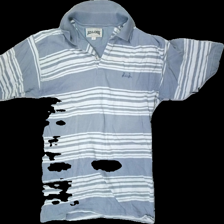
View: front
Type: T-shirt
Category: Men
Brand: Jack And Jones
Colors: White, Blue, Multicolor
Material: 100% Cotton
Pattern: Striped
Cut: Regular
Size: L
Season: All
Price range: <50
Recommended usage: Recycle
Description: striped t-shirt with collar
Comment: washed out